North Atlantic Aerosols and Marine Ecosystems Study

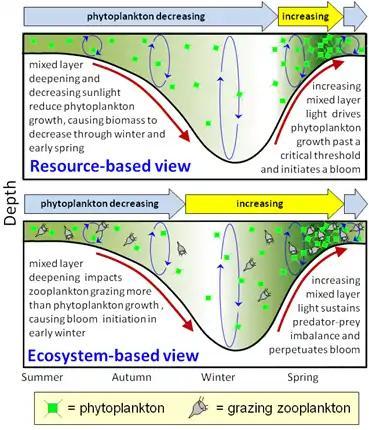
Competing scientific hypothesis of plankton variability. Figure adapted from. Courtesy of <a href="https%3A//web.archive.org/web/20160724231652/http%3A//naames.larc.nasa.gov/science-objectives.html">NASA.gov

NAAMES sought to better understand the impact of bioaerosol emissions on cloud dynamics and climate. It also aimed to test two competing hypotheses on plankton blooms: